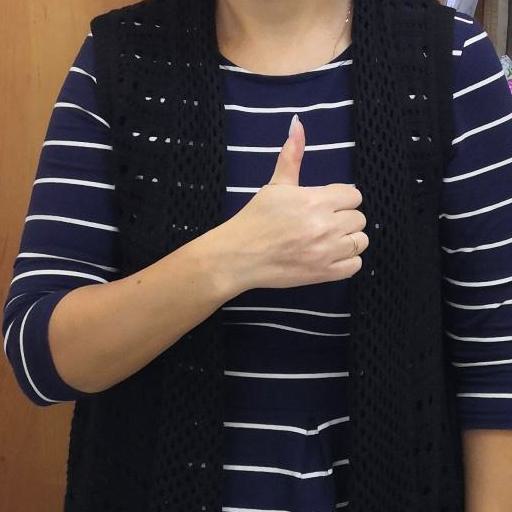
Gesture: like